Murieta

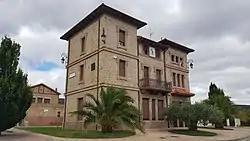
Town Hall of Murieta

Murieta is a town and municipality located in the province and autonomous community of Navarre, northern Spain. It covers an area of 4,51 km. In 2006, it had a population of 371, giving the average population density of 70,29 persons per km.